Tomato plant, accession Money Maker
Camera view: vertical (180 deg); turntable rotation: 150 degrees
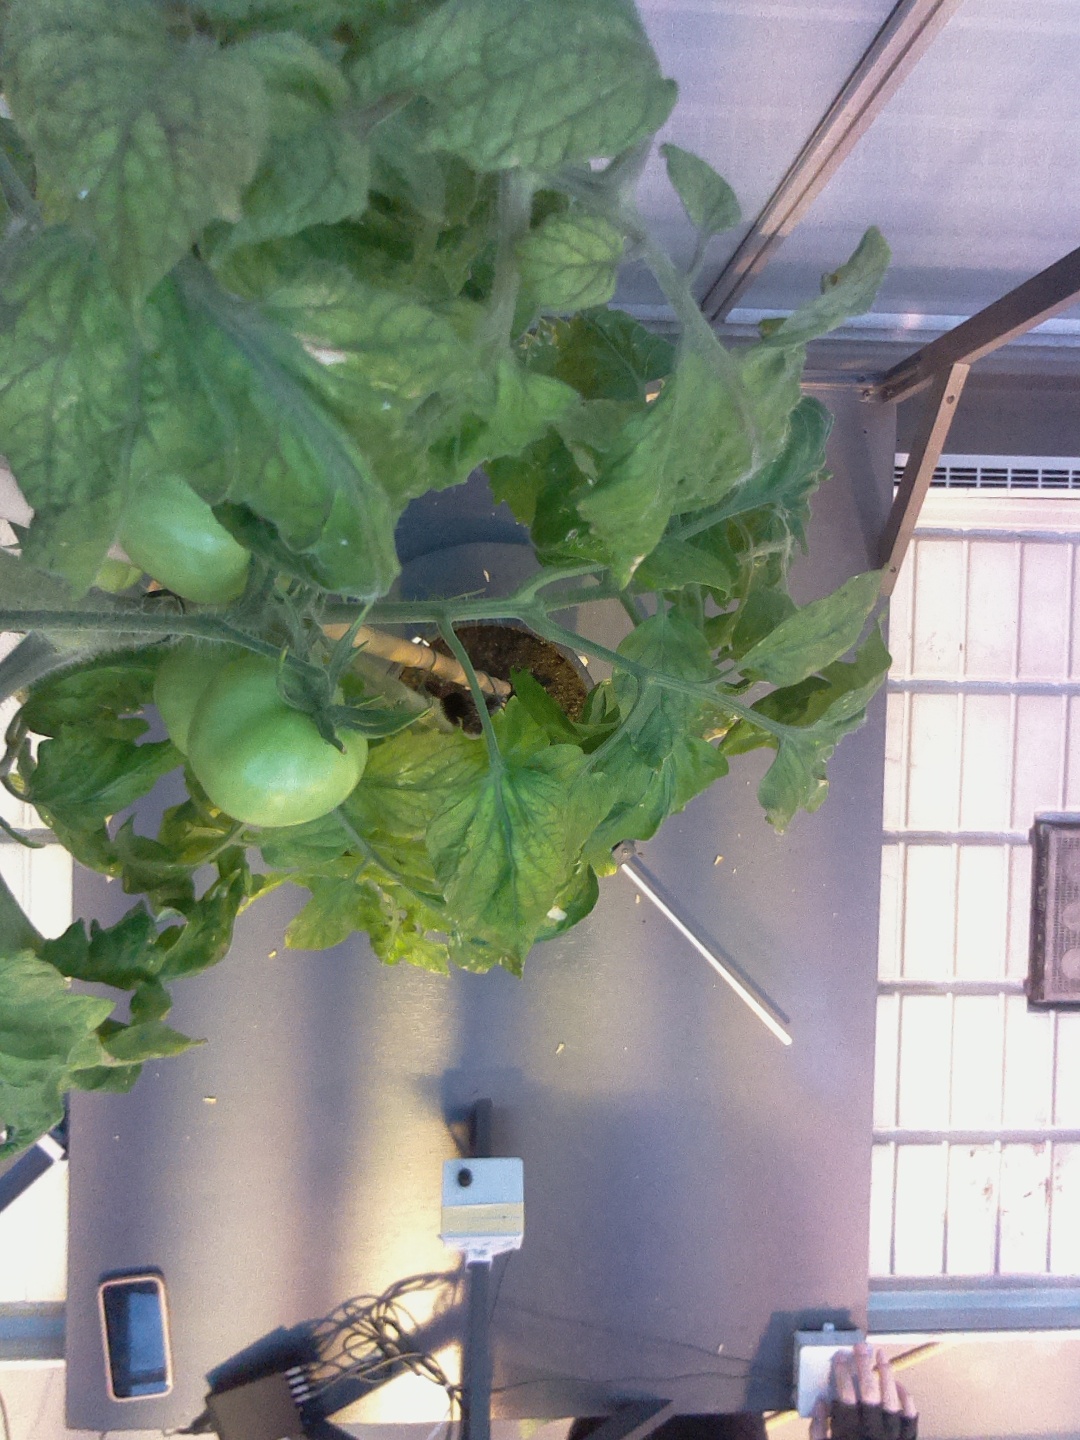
BBCH growth stage 79: 90% -100% of final fruit size